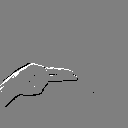
ASL letter: h